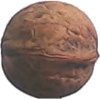
Label: walnut